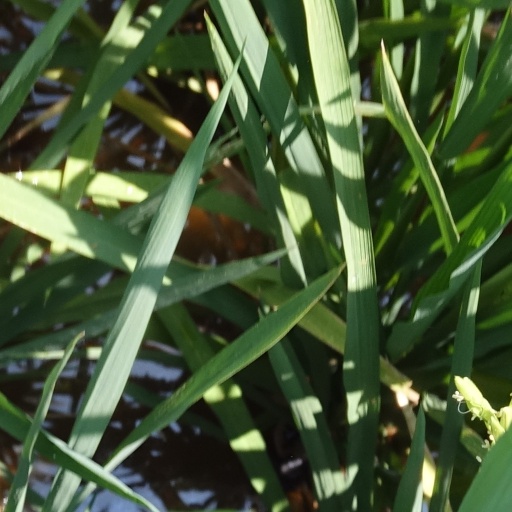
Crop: rice